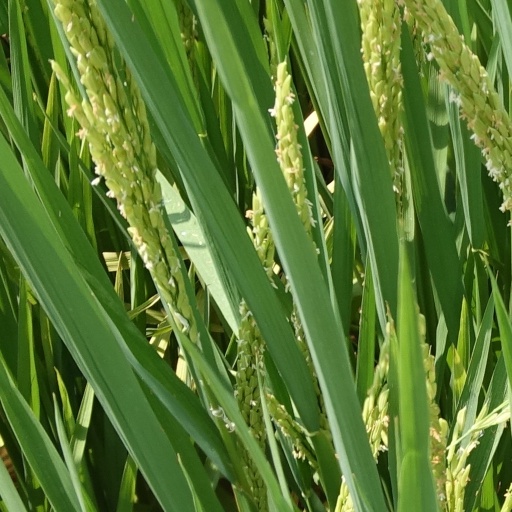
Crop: rice